Lands administrative divisions of Western Australia

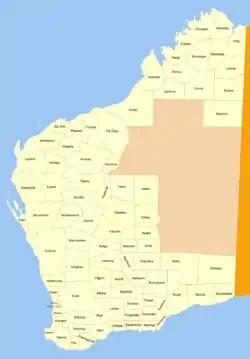
Map of the 80 land districts in 1909

The land district is the highest level of land division actively used in Western Australian land titles, and has been in use in some form since the earliest days of the Swan River Colony, although only achieved statutory recognition with the enactment of section 7 the Land Act 1898. They are recognised today through section 26 of the Land Administration Act 1997. Under the system in place, there are two methods of distributing titles within a district: one is to gazette a townsite from land within the district and henceforth treat it entirely separately from the district; the other is to create locations (almost always numeric) within districts, such as Windell Location 7 or Swan Location 1315, and then either dedicate the location as a reserve with reference to the Governor's powers under the 1997 Act, grant the location in fee simple to an individual or company, or subdivide it into lots for sale or lease.